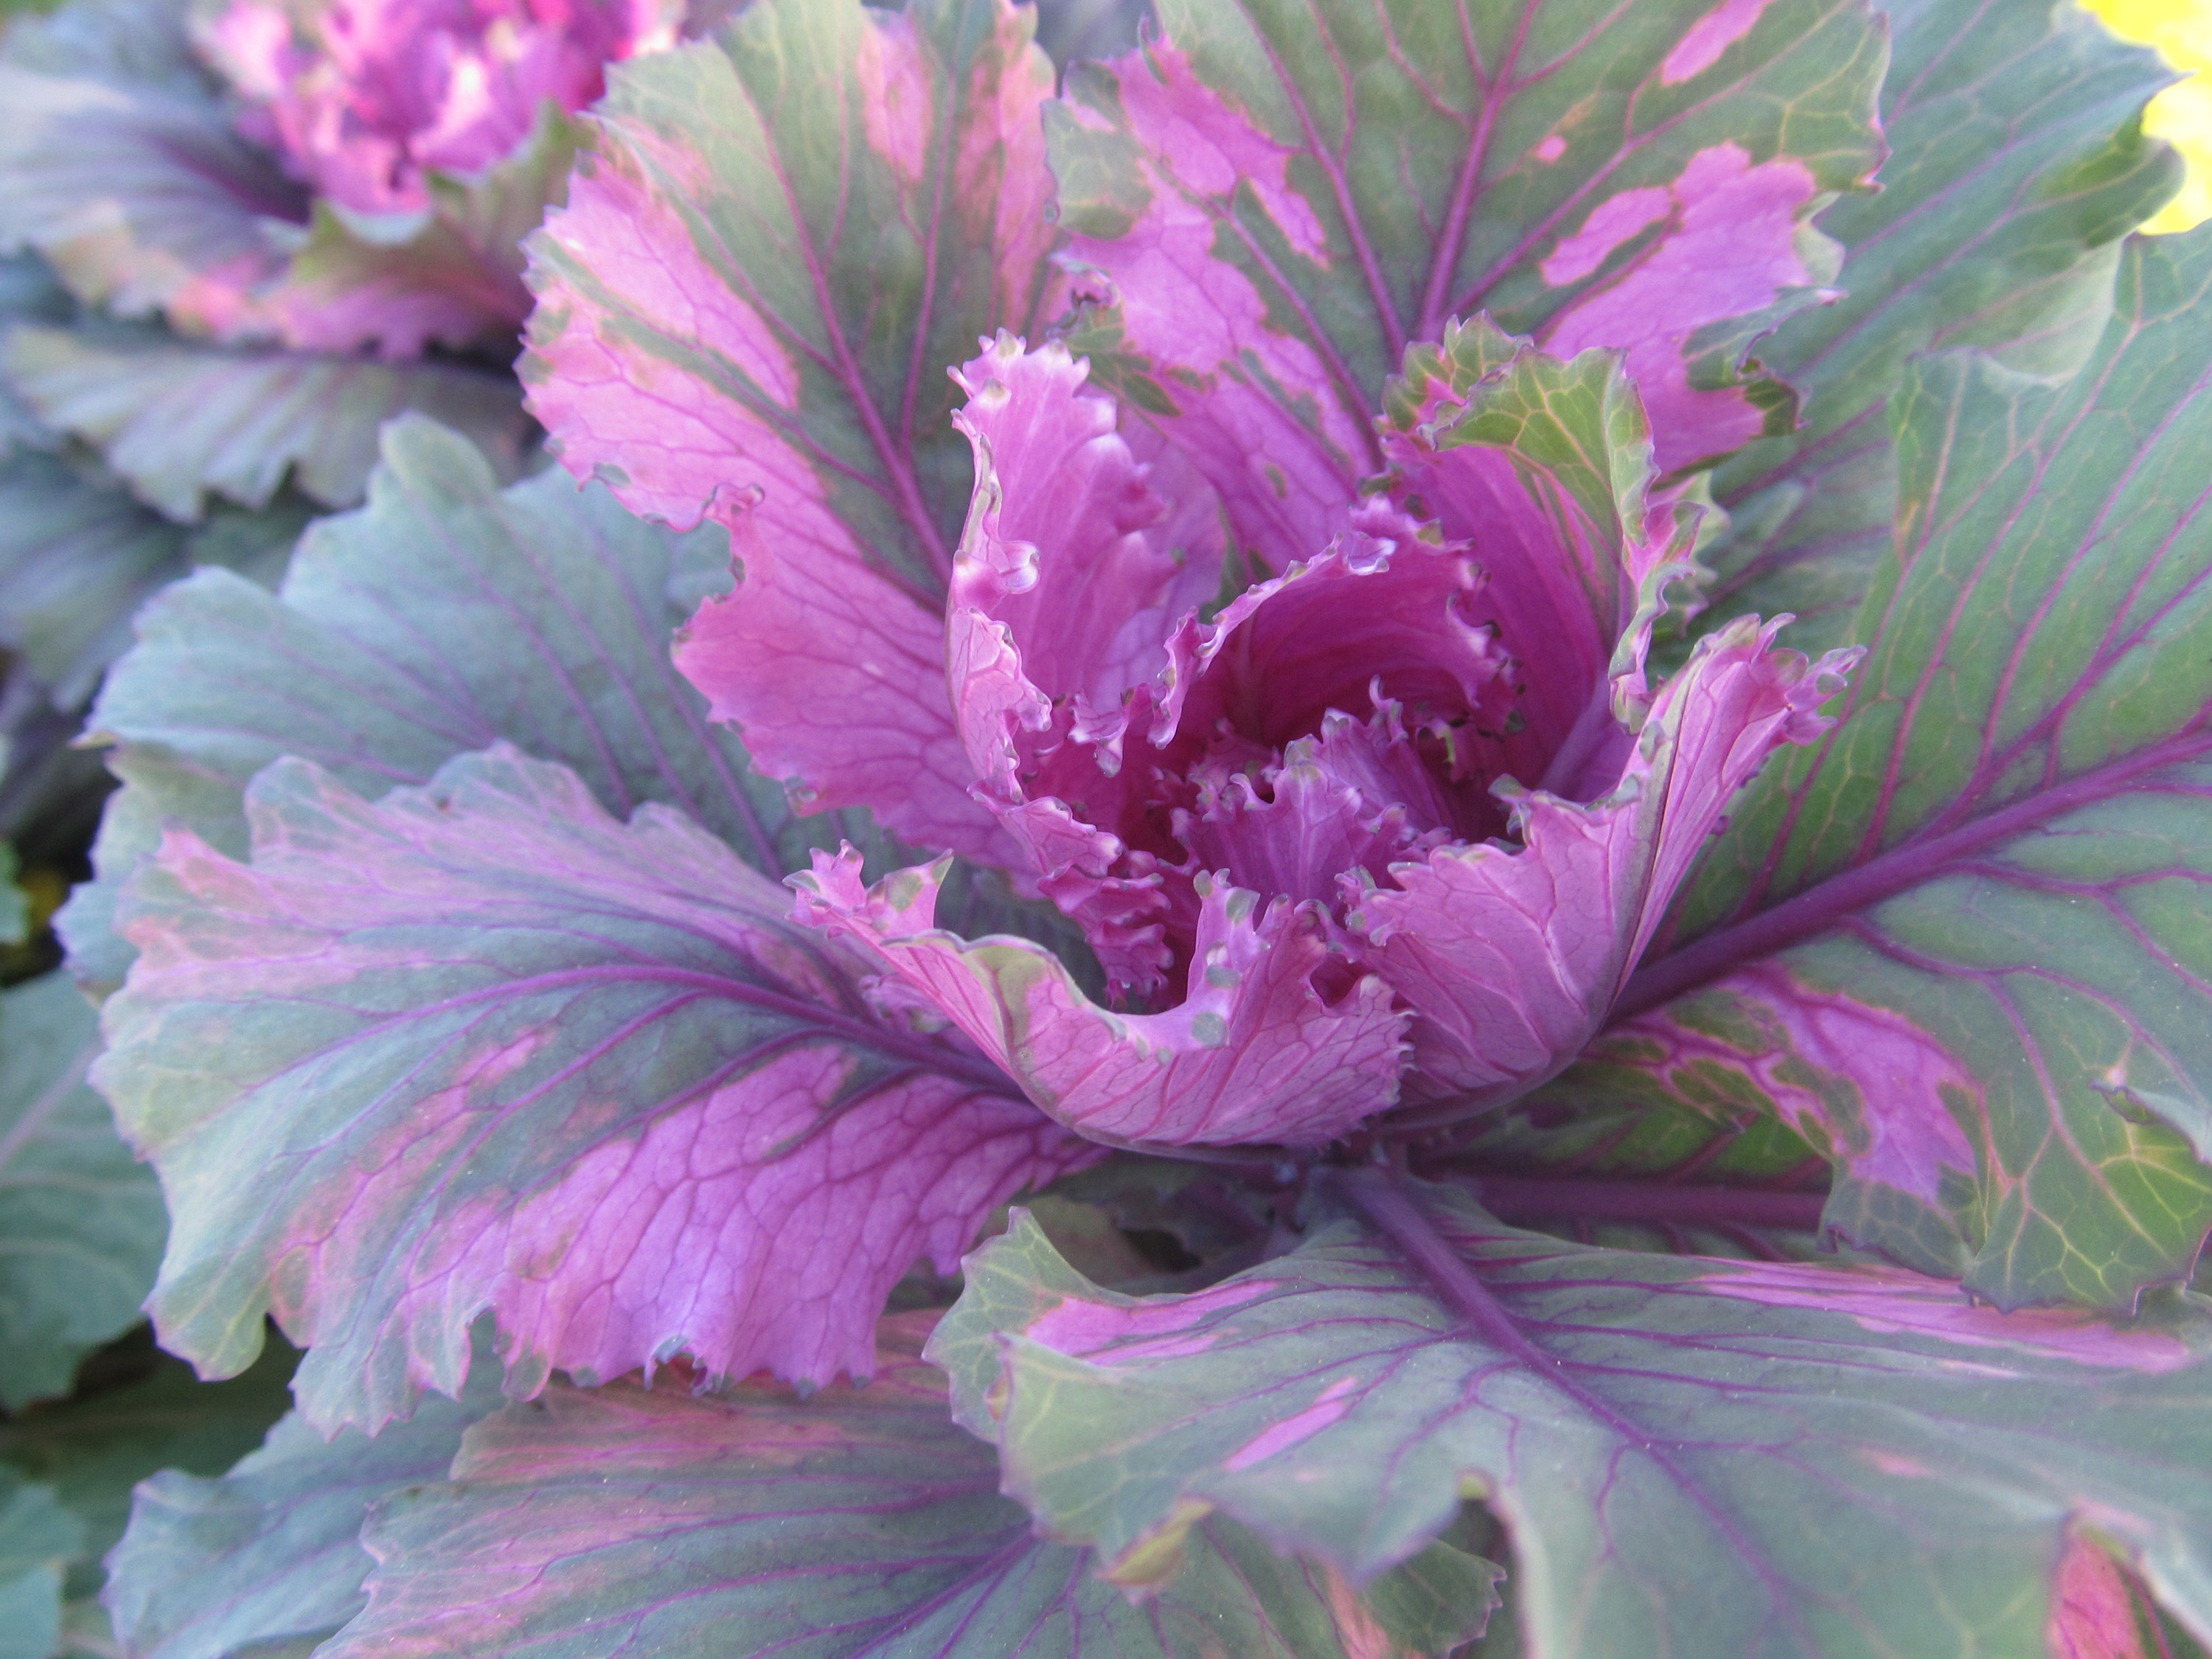
plant, leaf, flower, purple, environment, herb, produce, natural, botany, agriculture, garden, healthy, flora, botanical, outdoors, vegetation, cabbage, peony, dianthus, organic, flowering plant, land plant